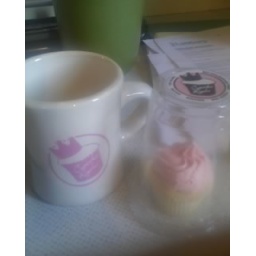
mug is a permanent fixture on my desk, baby cake is for a dog in tacoma